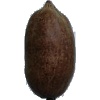
Label: Nut Pecan 1